Sky position (RA, Dec in degrees): 196.152, 0.5785
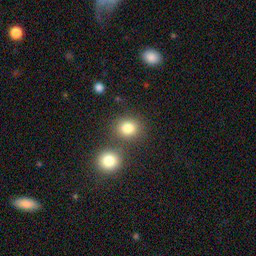
Galaxy morphology: Merging Galaxies